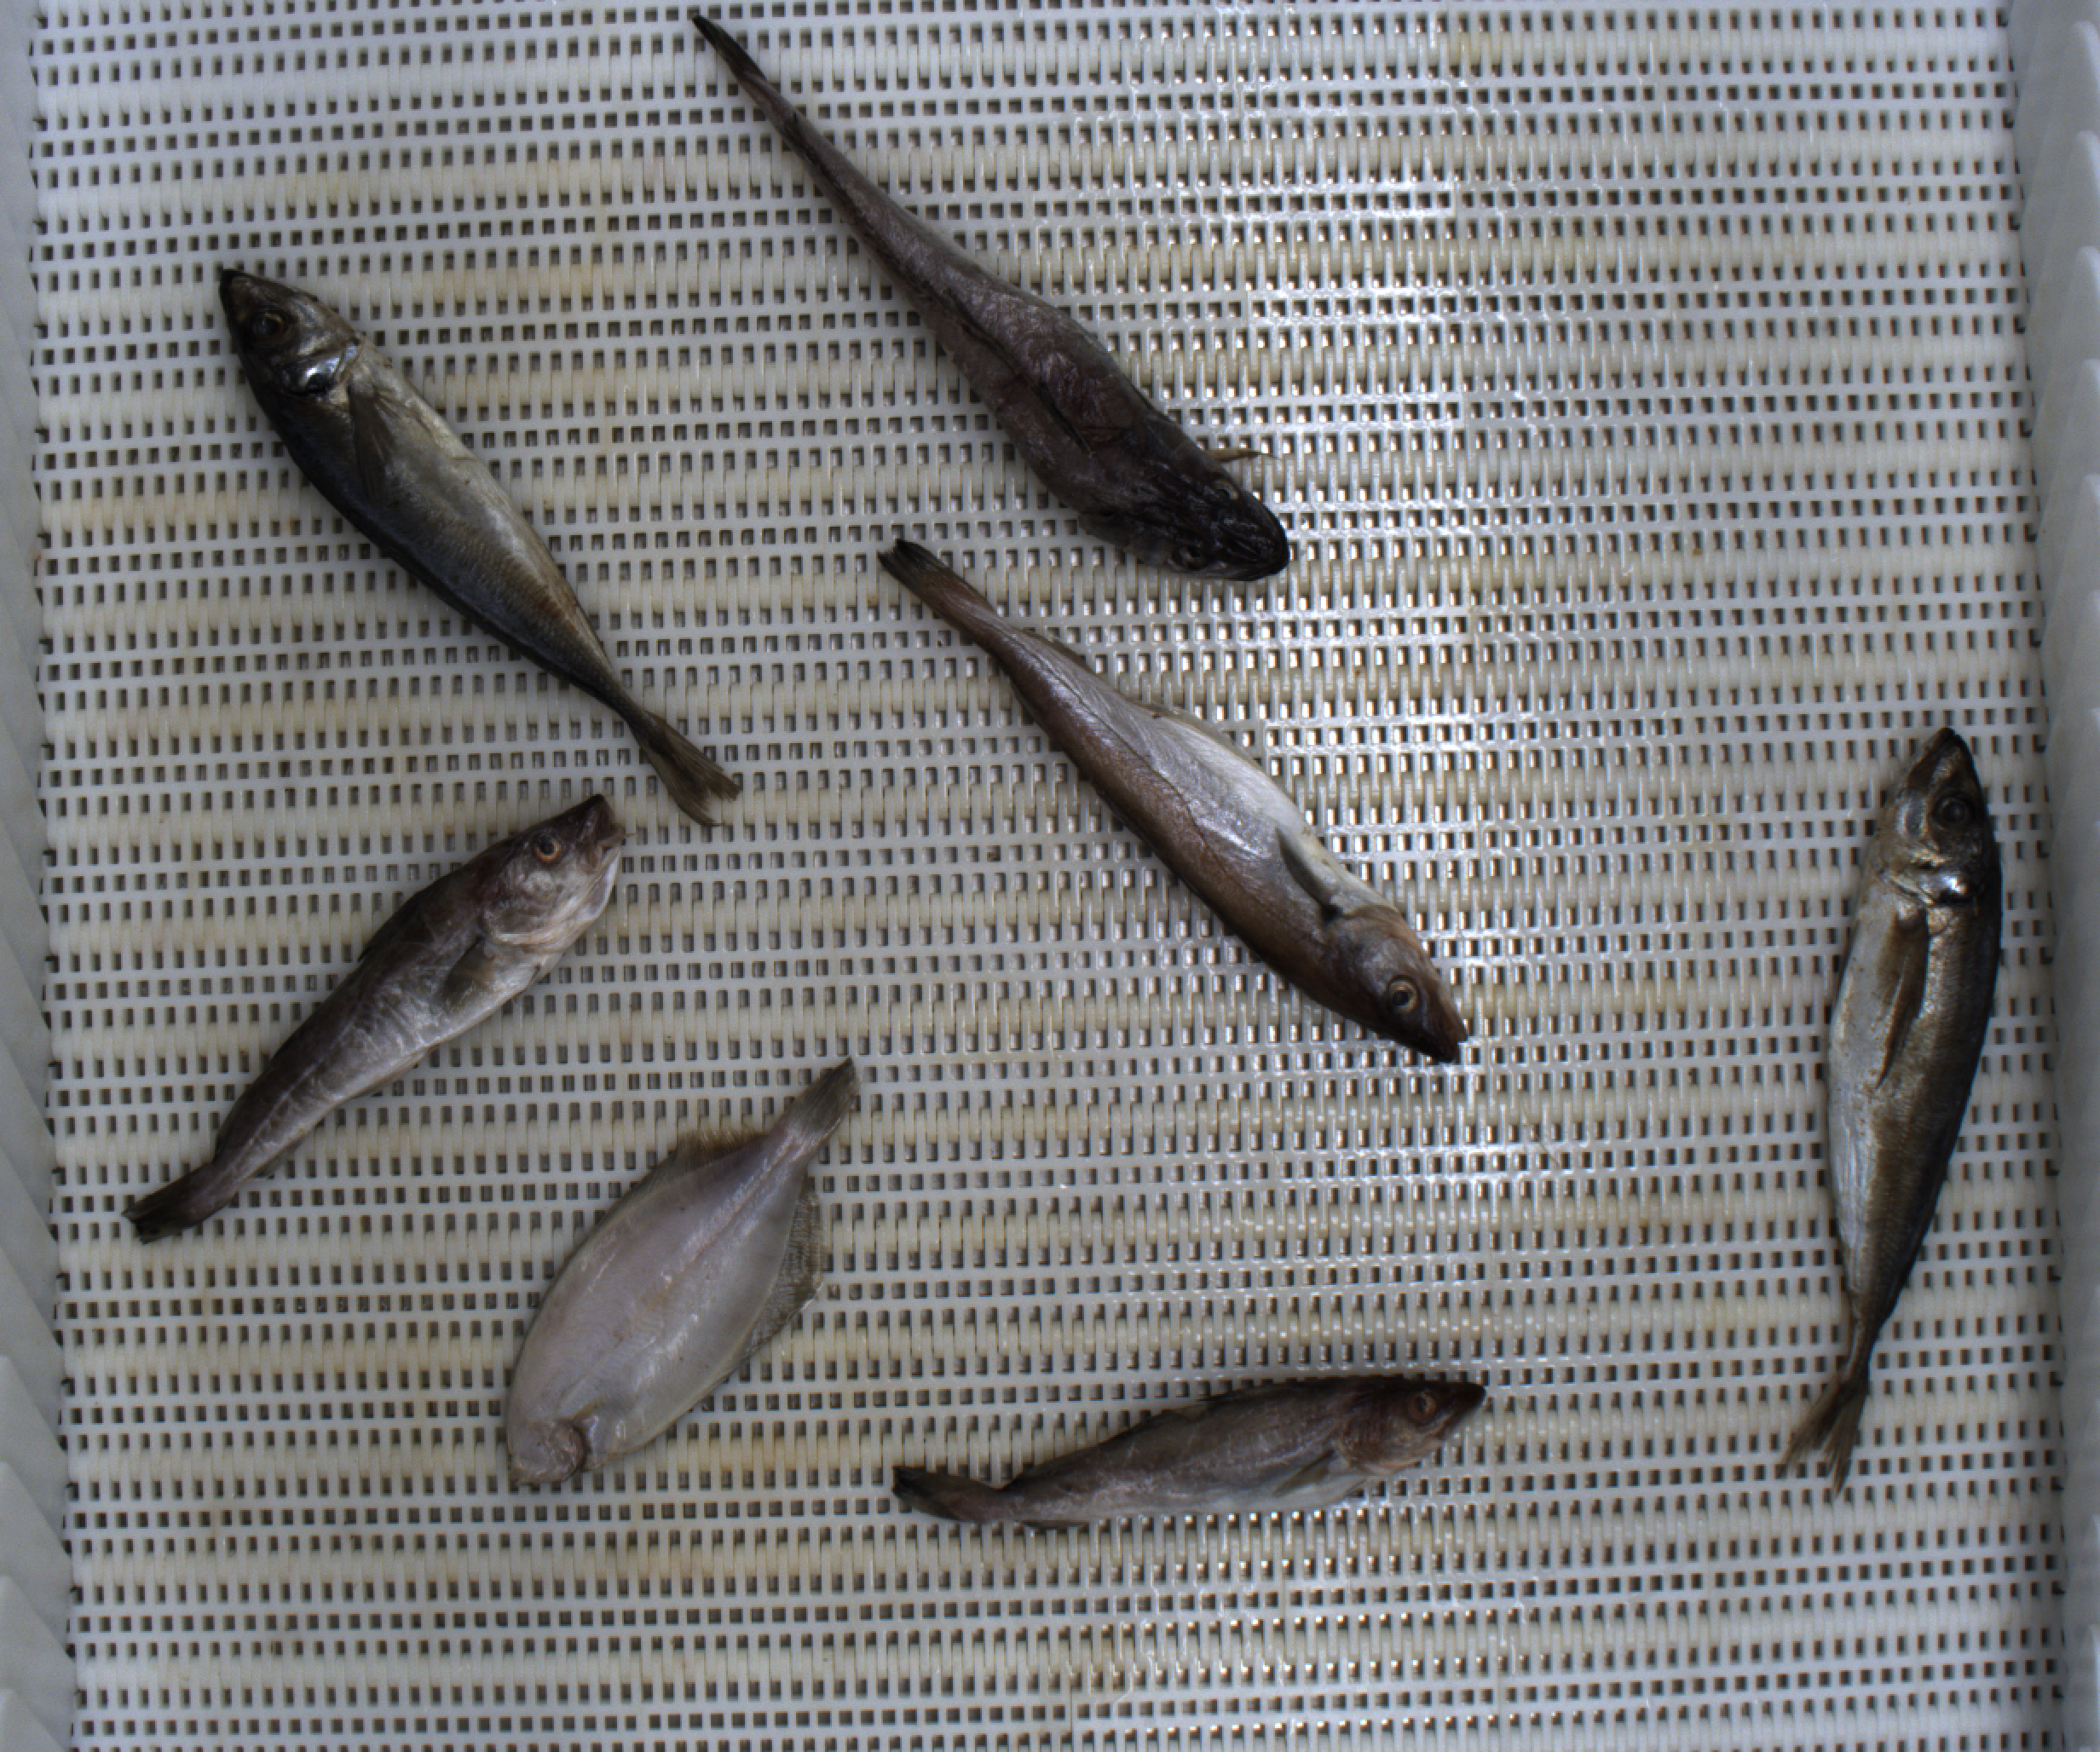
Total fish: 7
Cod: 2
Haddock: 0
Whiting: 1
Hake: 1
Horse mackerel: 2
Saithe: 0
Other: 1